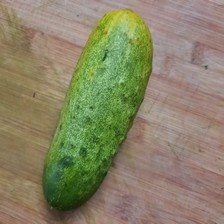
Label: cucumber